Dick Elliott

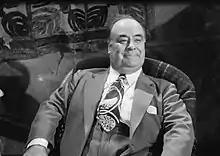
Elliott in "Dangerous Money" (1946)

Richard Damon Elliott (April 30, 1886 – December 22, 1961) was an American character actor who played in over 240 films from the 1930s until the time of his death.